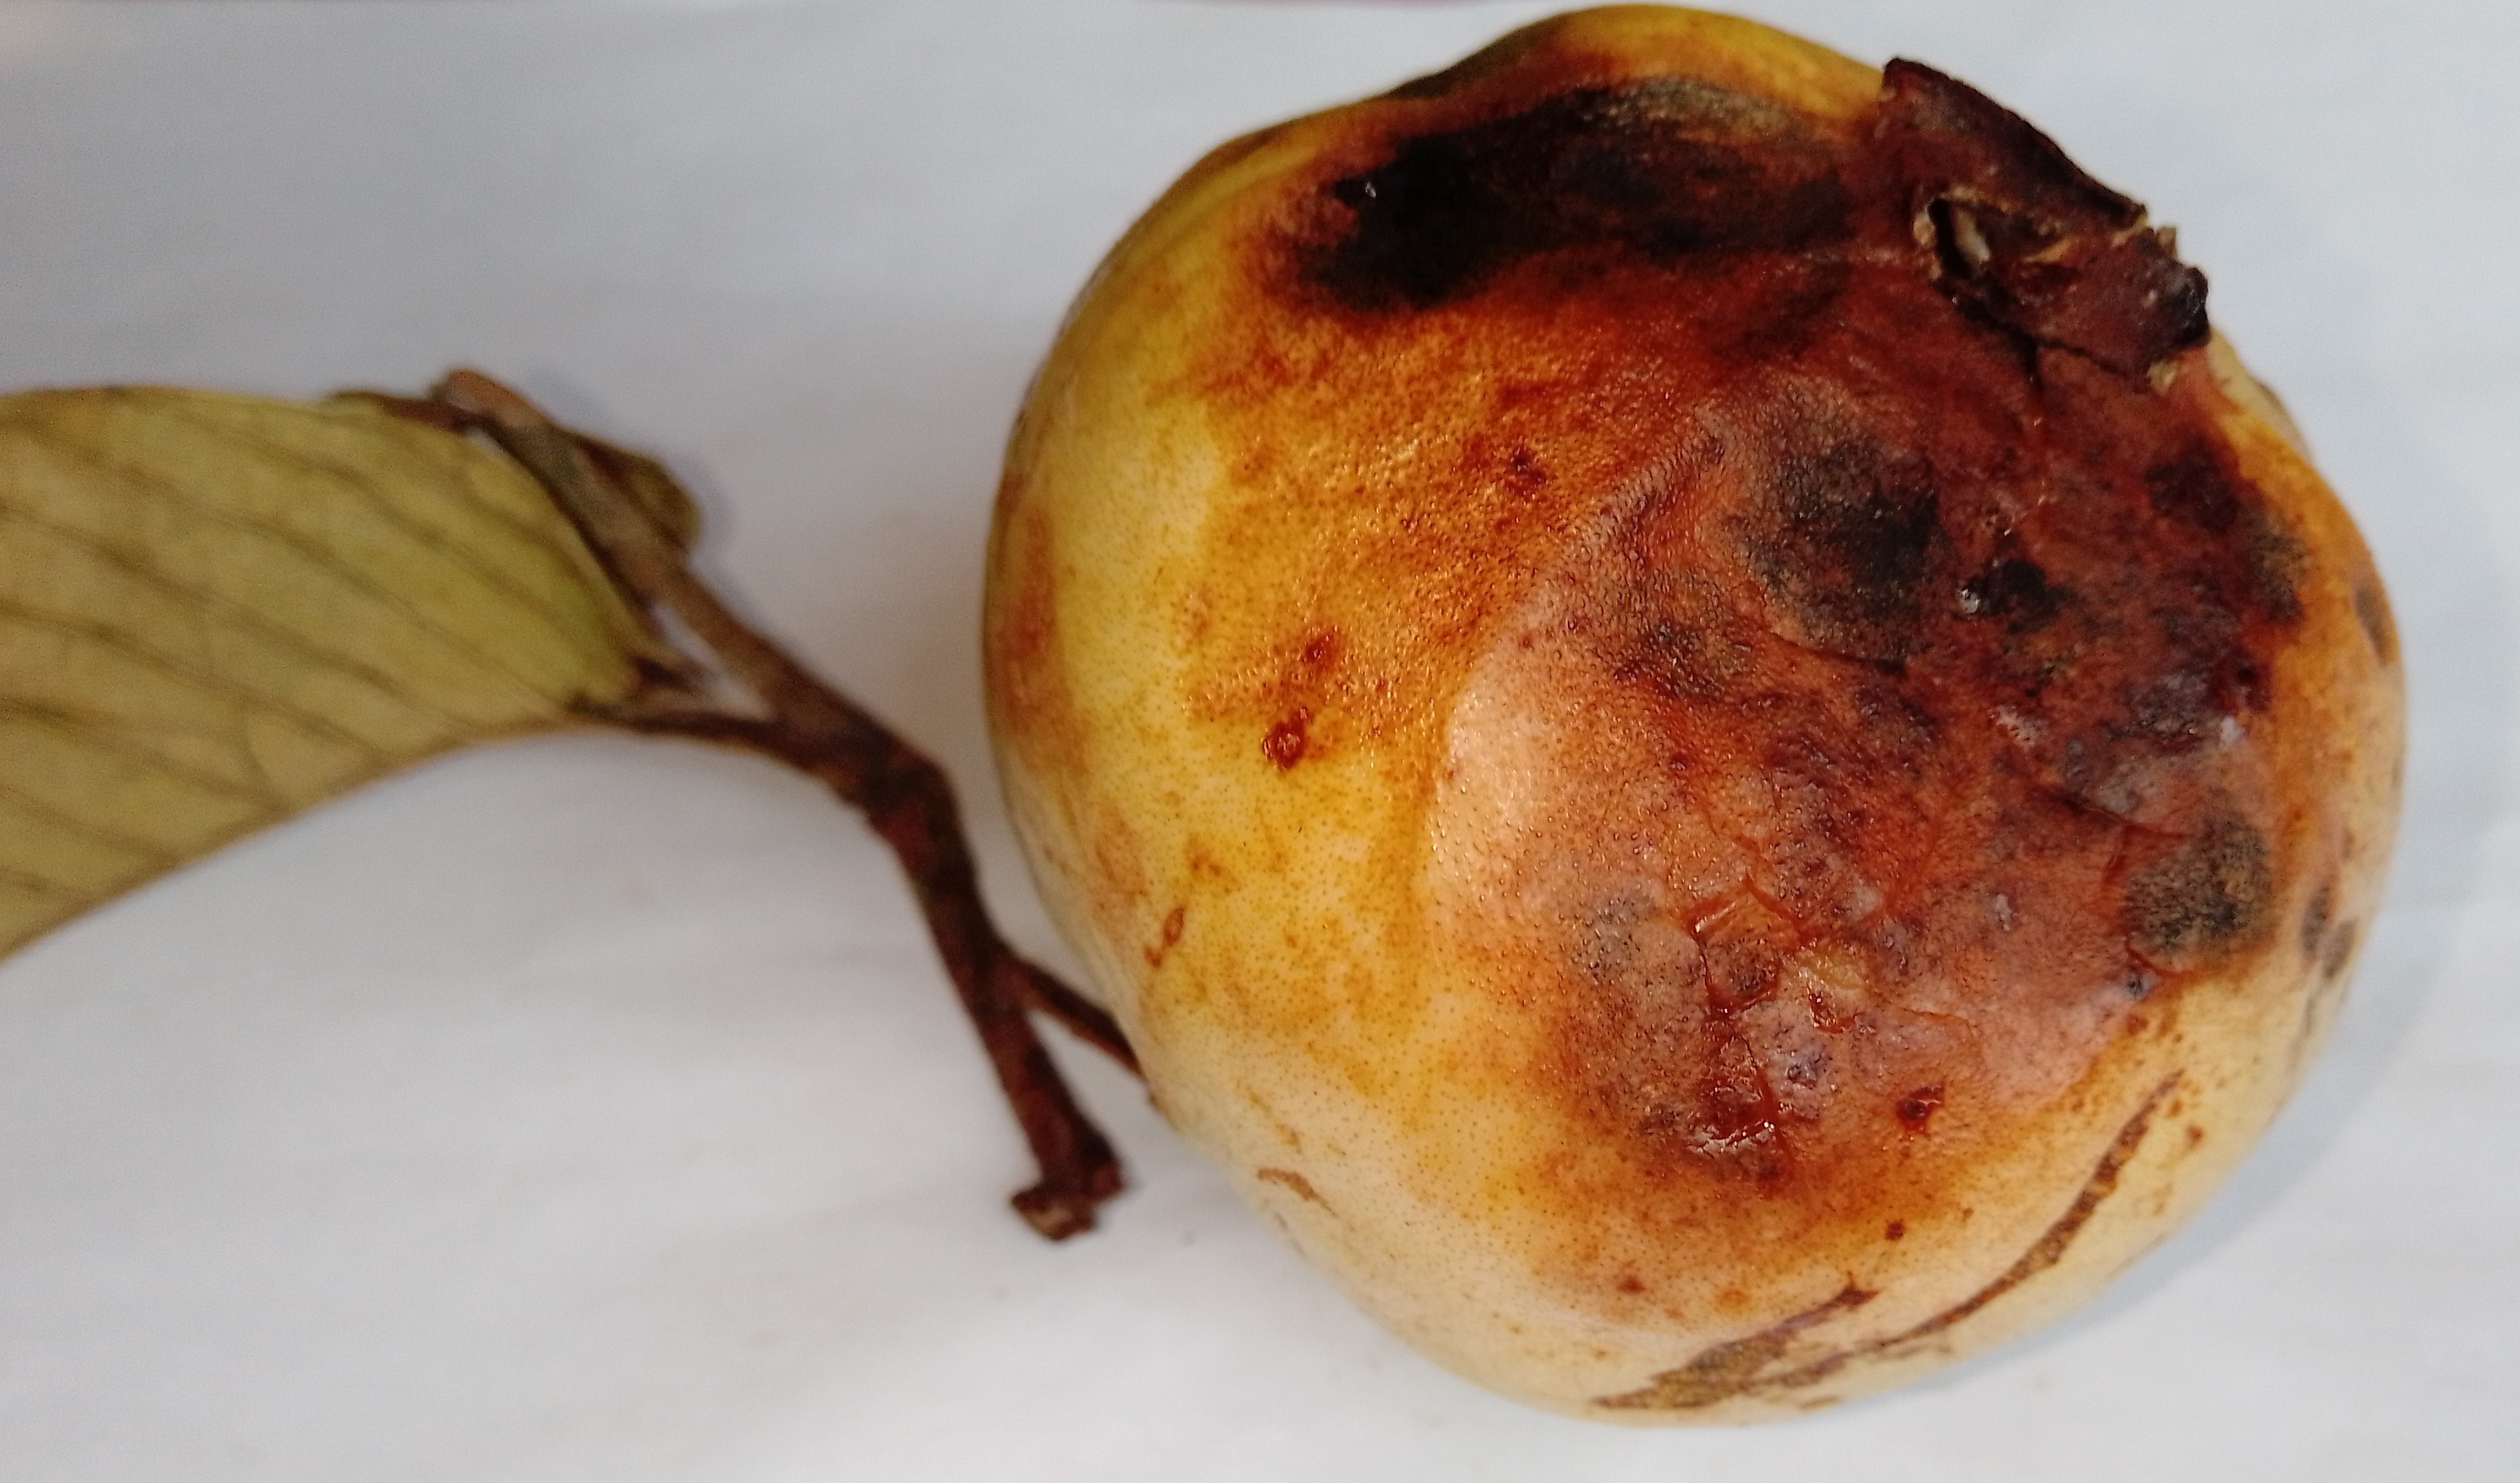
Fruit: guava
Condition: rotten